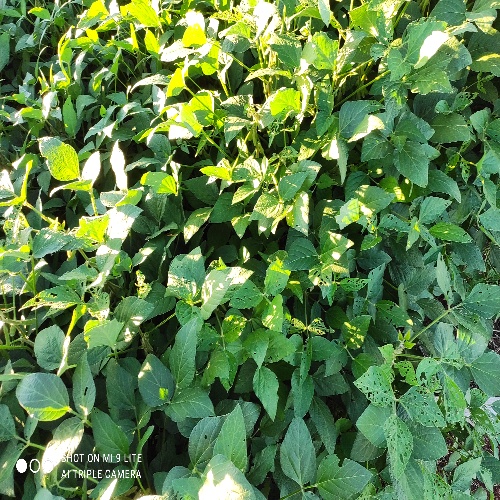
Label: Caterpillar